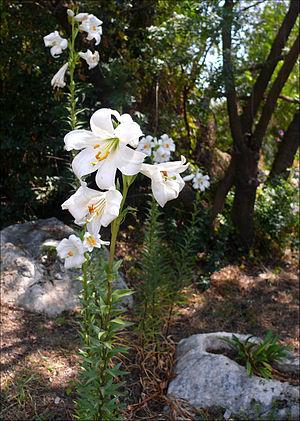
Lilium candidum est une plante herbacée de la famille des liliacées appelé le lis blanc ou lys de la Madone.